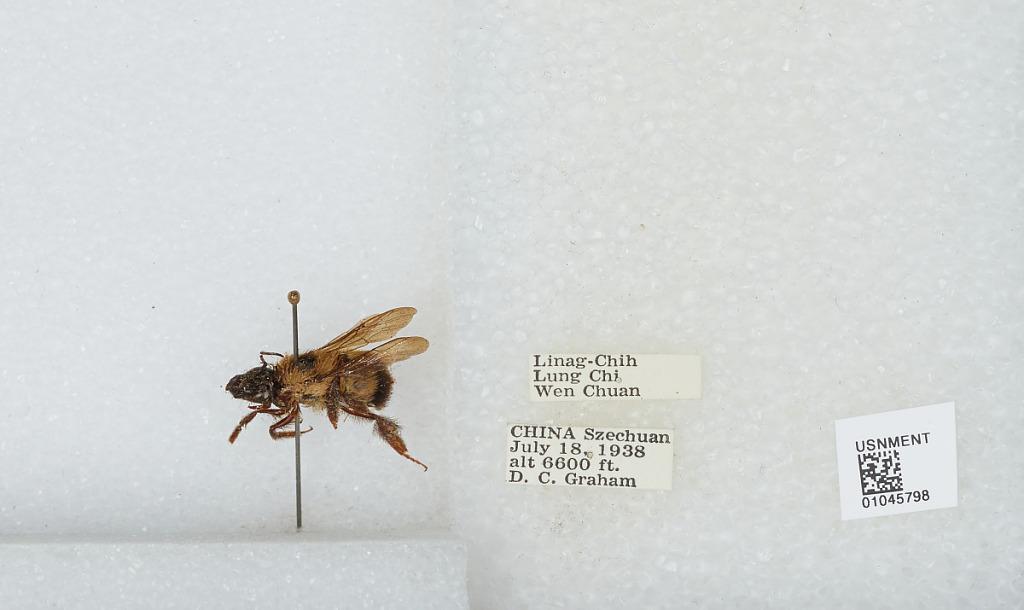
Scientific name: Bombus sp.
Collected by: D. Graham
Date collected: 1938-7-18
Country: China
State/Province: Sichuan
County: Wenchuan Xian
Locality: Linag-Chih Lung Chi